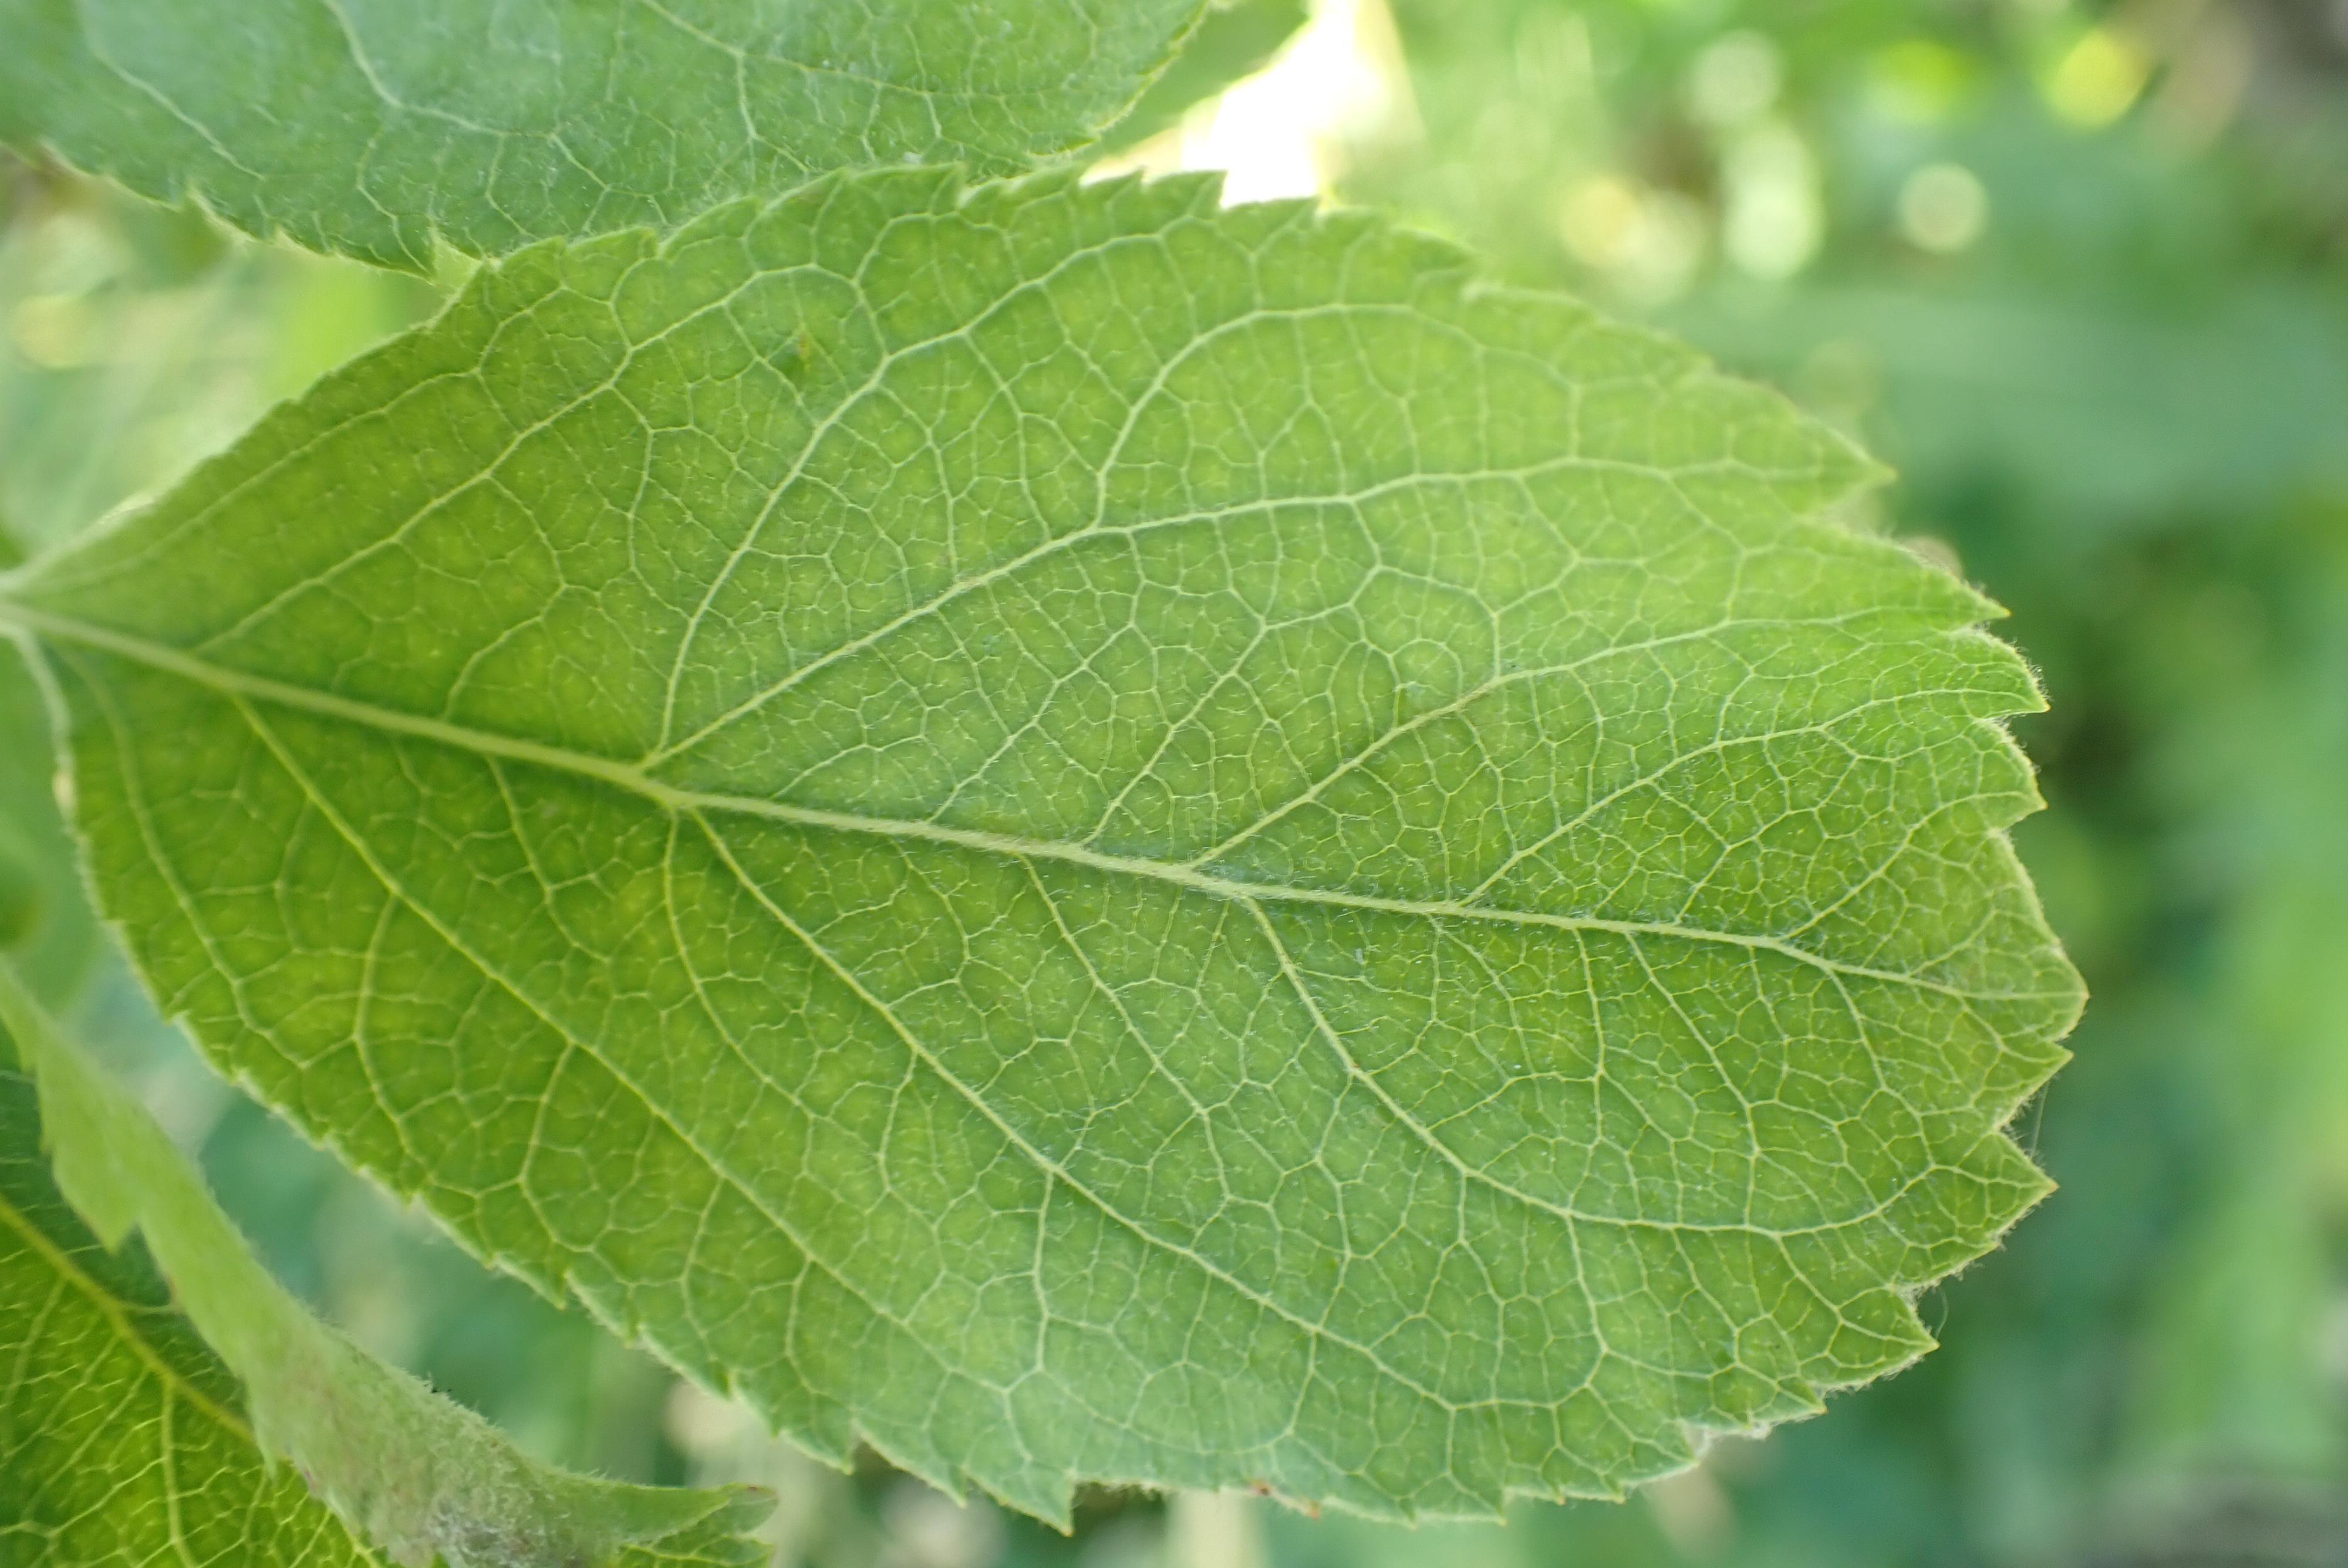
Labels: healthy